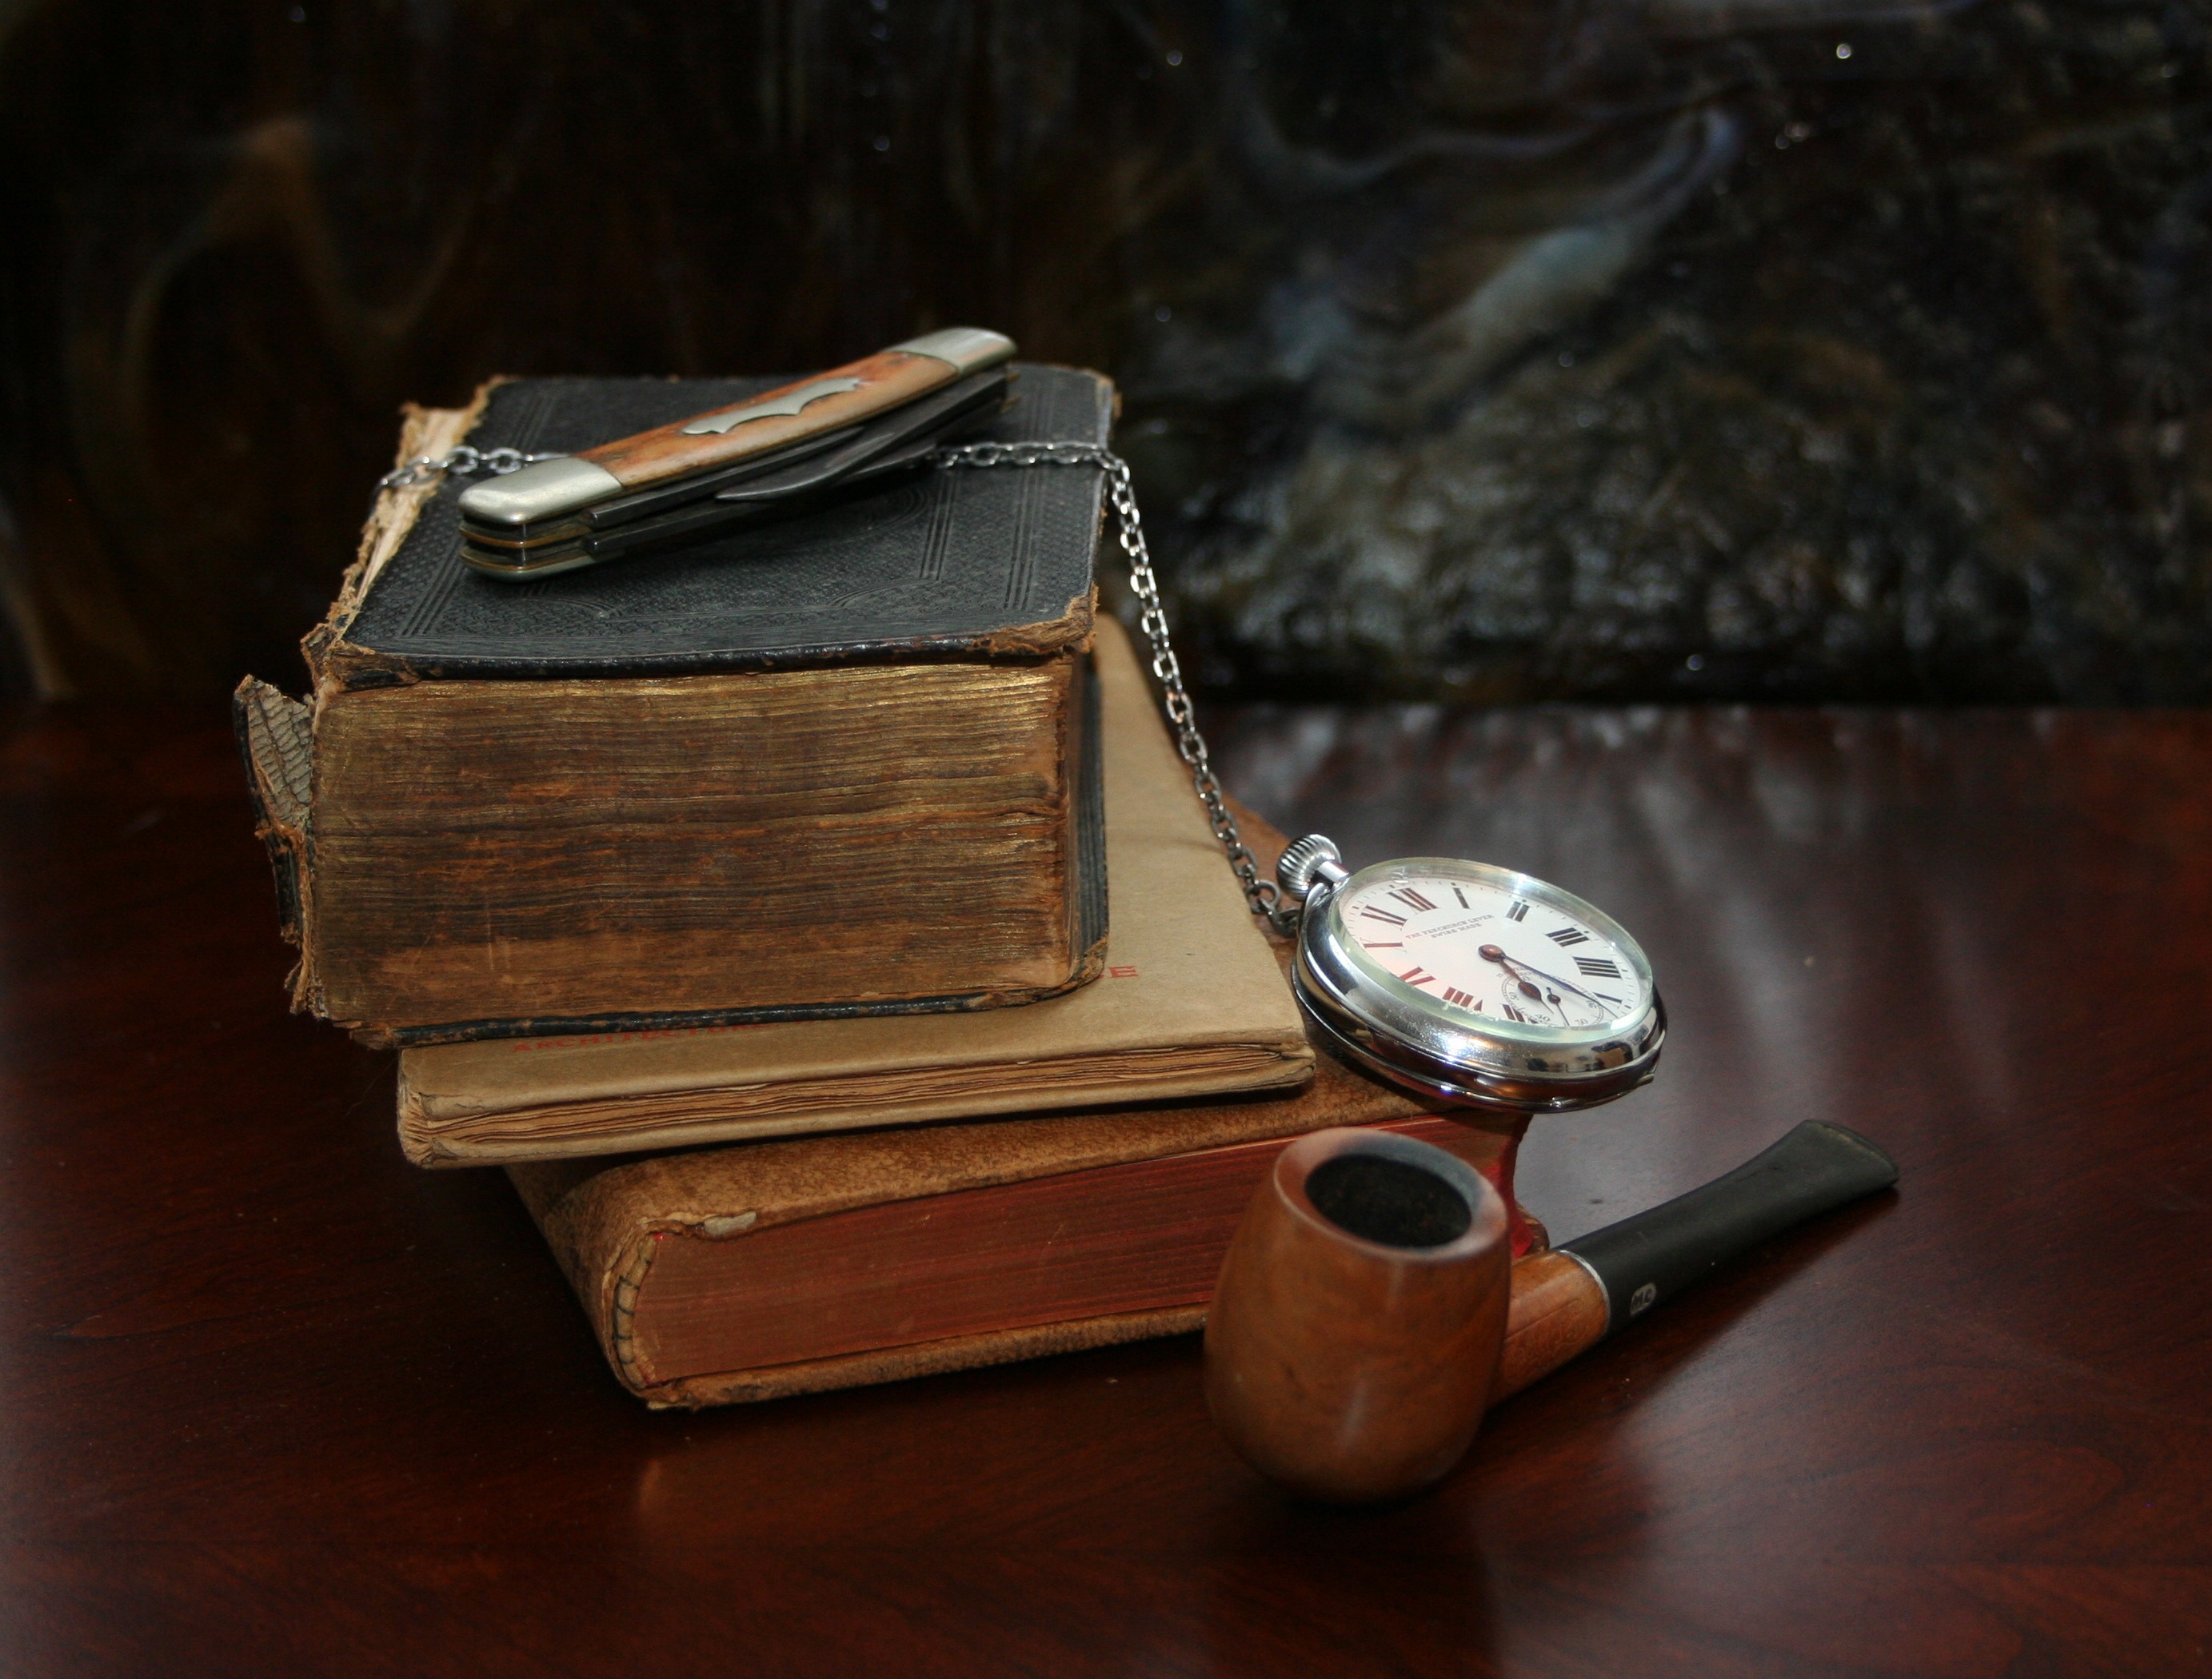
watch, hand, wood, vintage, smoke, nostalgia, knife, education, pipe, books